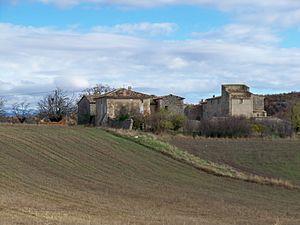
Maison à Terre à Simiane la Rotonde (04)
Le plateau d'Albion est situé à cheval sur les trois départements du Vaucluse, de la Drôme et des Alpes-de-Haute-Provence. Il se subdivise administrativement en sept communes : Sault, Ferrassières, Aurel, Revest-du-Bion, Saint-Trinit, Saint-Christol, Simiane-la-Rotonde.
Simiane-la-Rotonde est une commune française située dans le département des Alpes-de-Haute-Provence, en région Provence-Alpes-Côte d'Azur.
Une bastide est au sens premier une exploitation agricole appartenant à la bourgeoisie, et au sens dérivé une maison de maître au XIXᵉ siècle.
Il existe différentes formes d’habitat traditionnel en Provence.